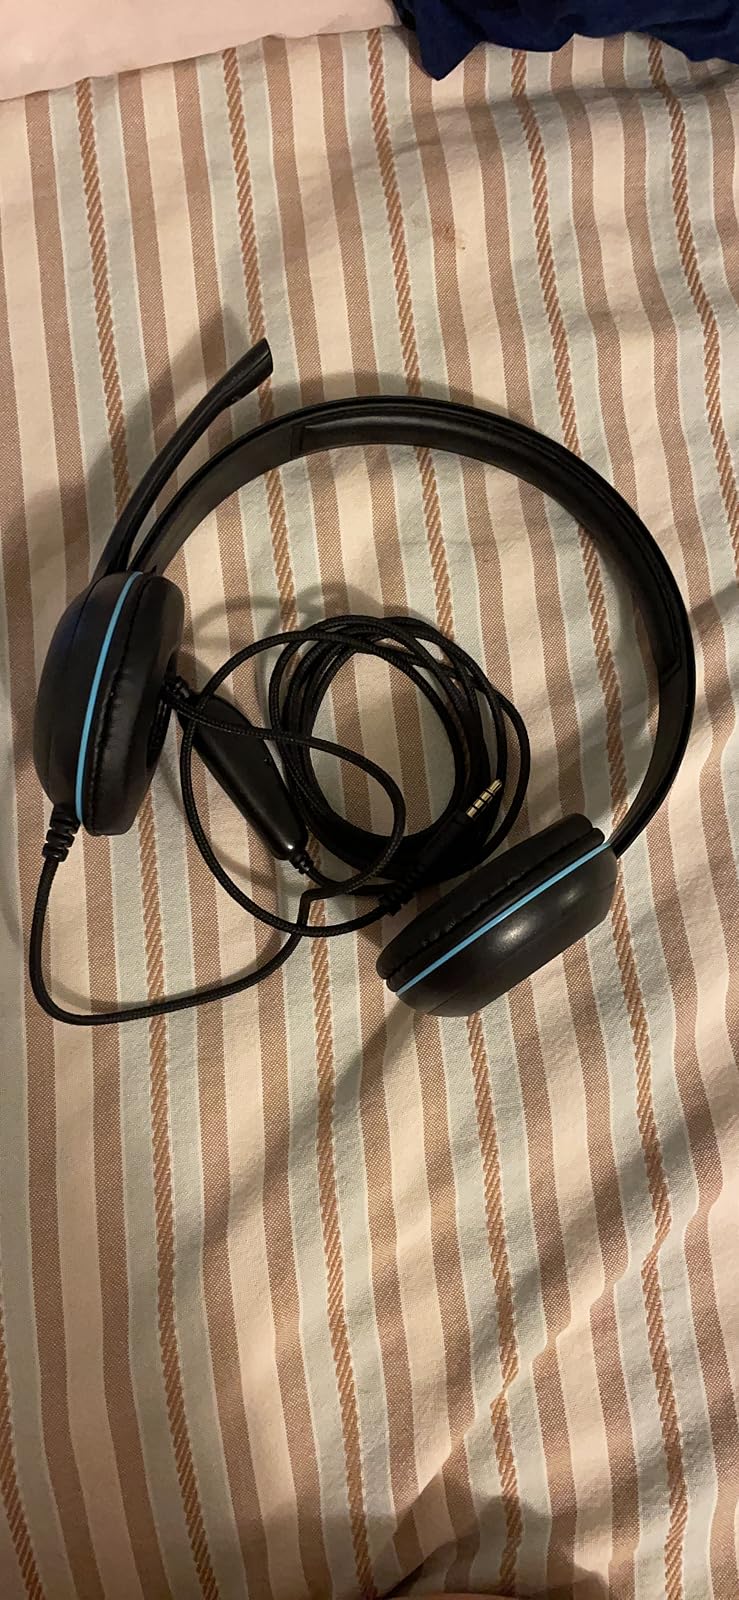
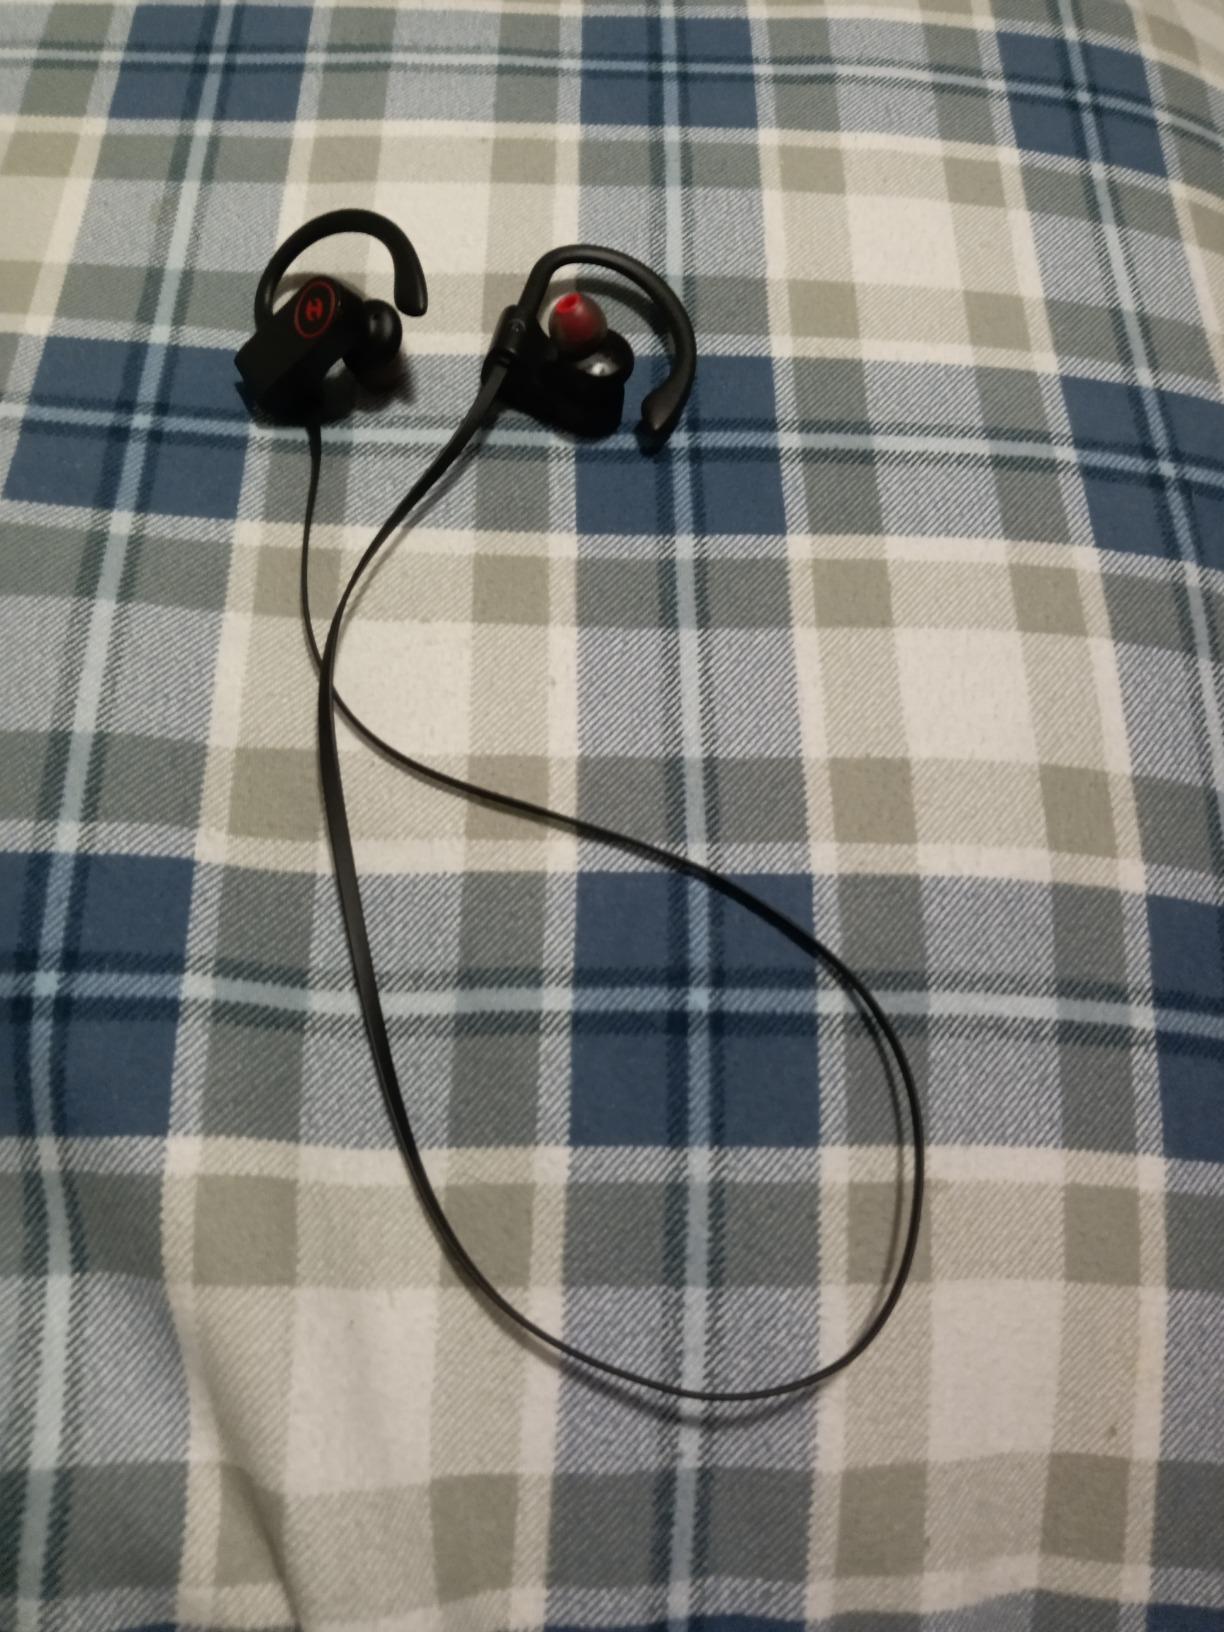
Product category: headphones
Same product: no